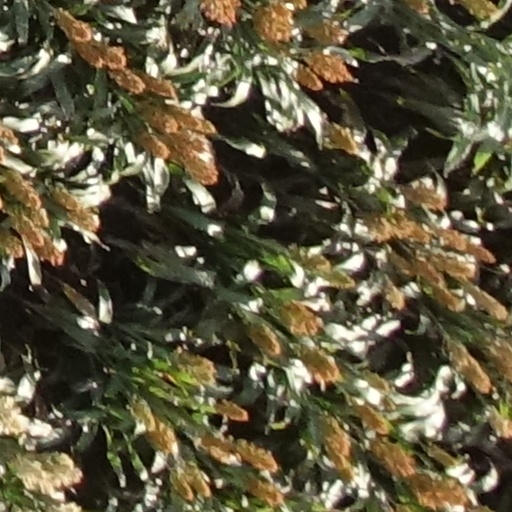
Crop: sorghum